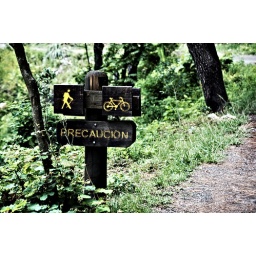
A sign in the roads of Chipinque Ecologic Park to protect pedestrians and cyclists.